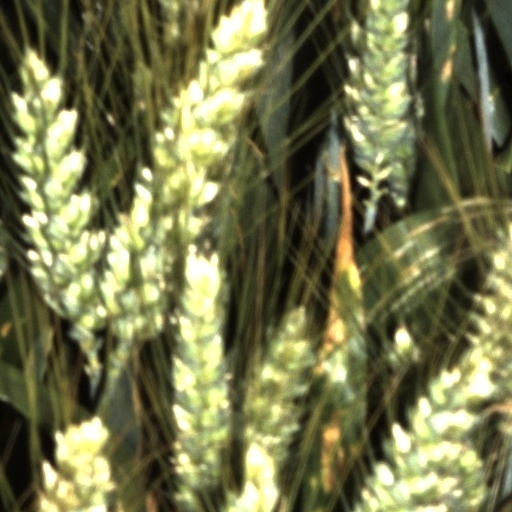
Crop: wheat